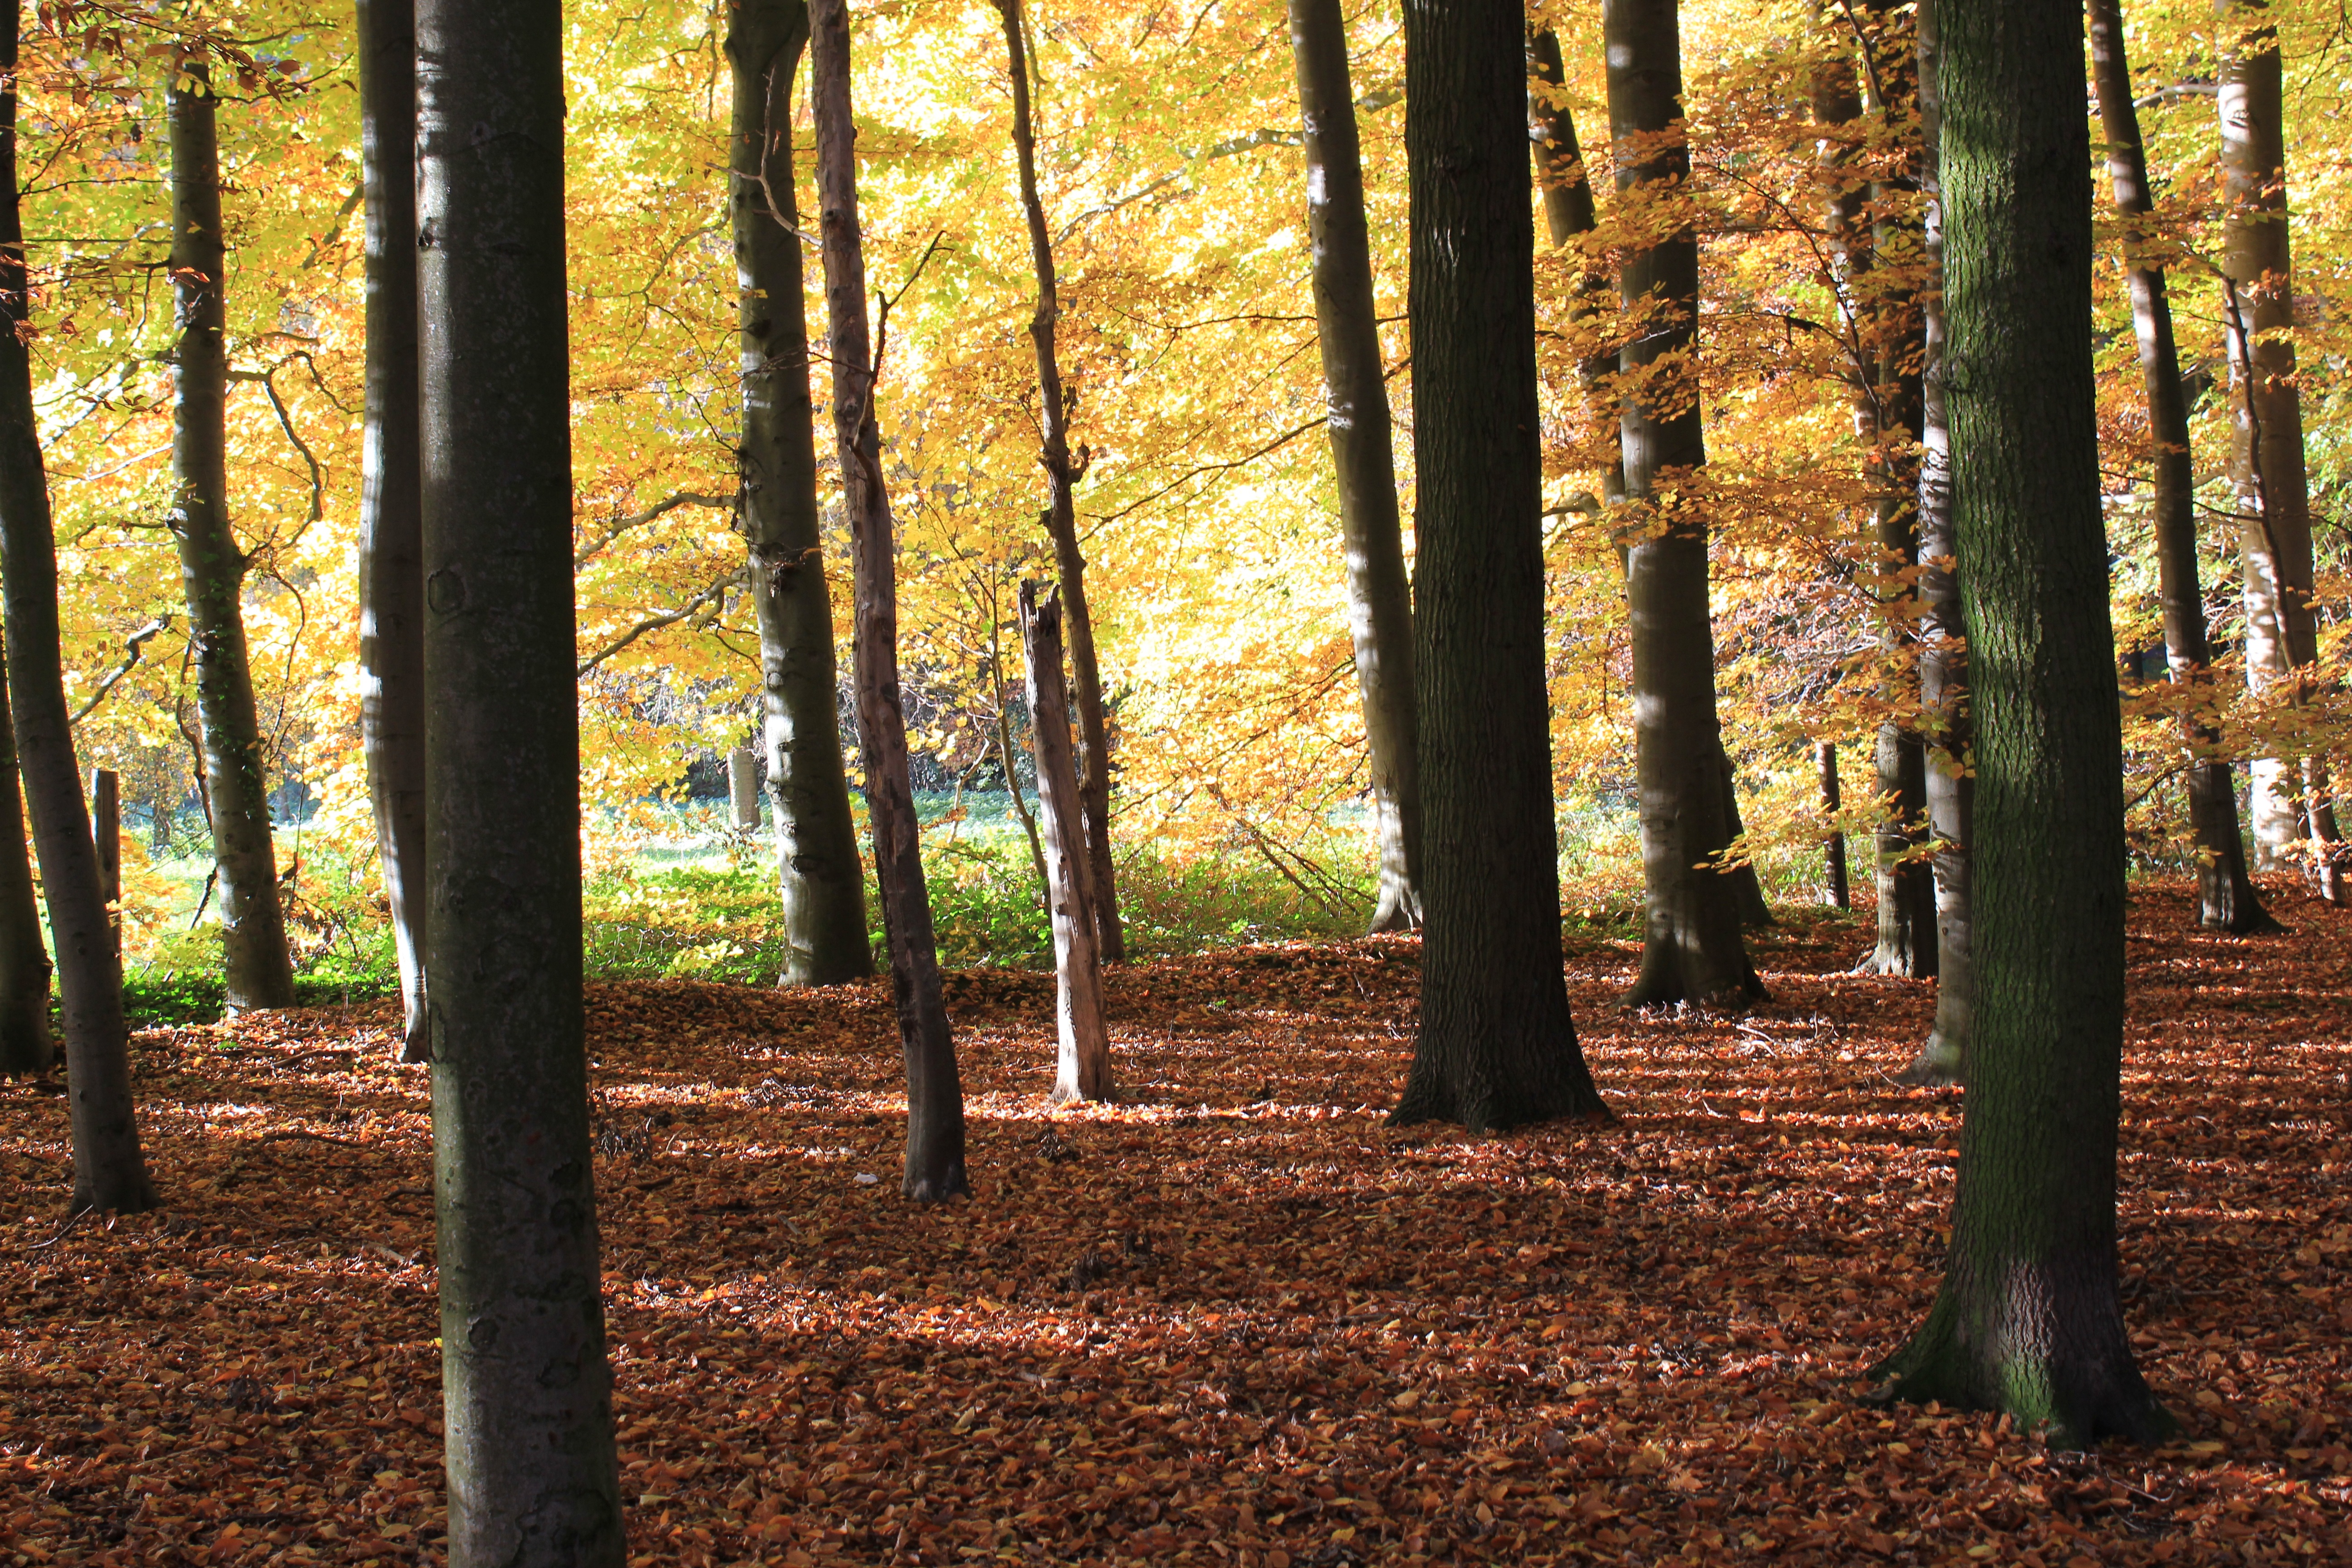
tree, nature, forest, branch, plant, sunlight, leaf, color, autumn, season, leaves, deciduous, grove, woodland, habitat, fall foliage, autumn forest, ecosystem, fall leaves, biome, natural environment, woody plant, temperate broadleaf and mixed forest, temperate coniferous forest